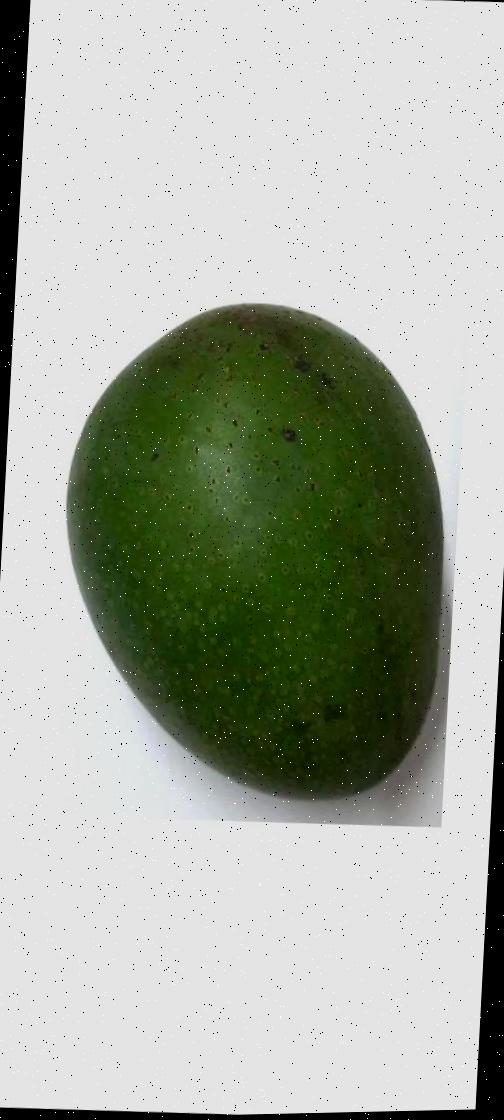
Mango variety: Ashshina Zhinuk